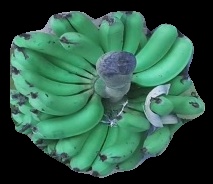
Variety: pachbale
Grade: grade3